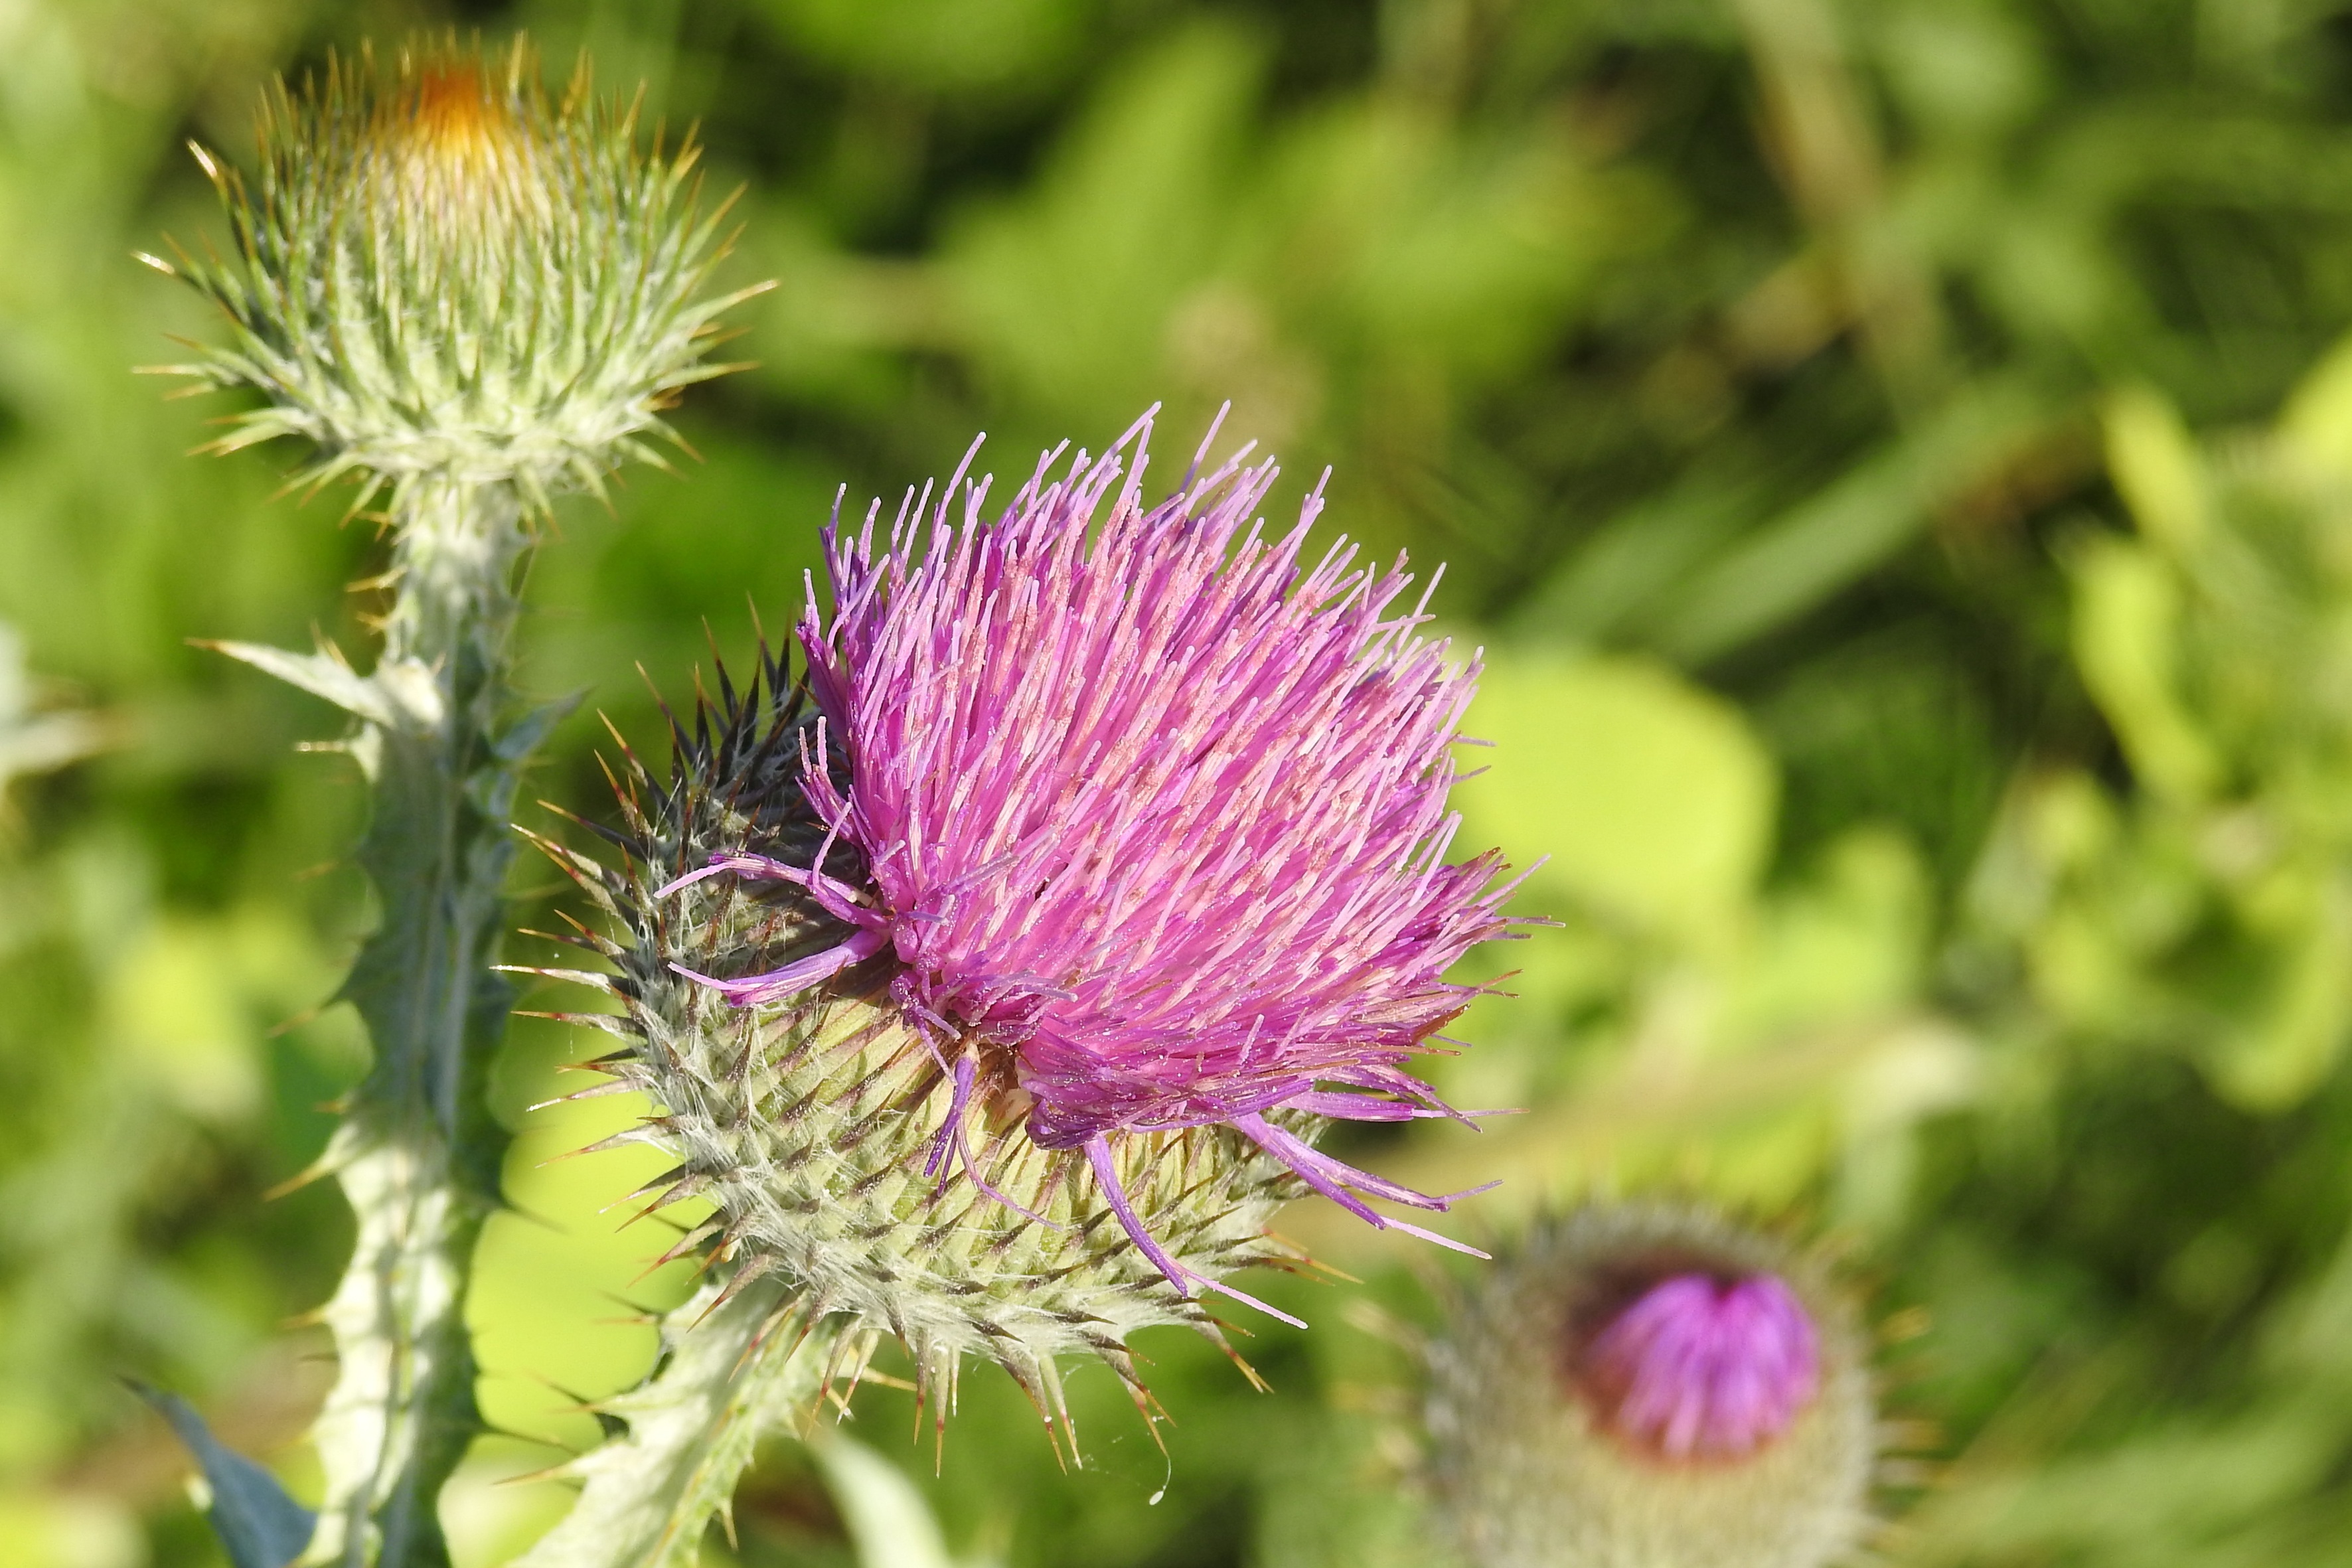
nature, prickly, plant, flower, petal, produce, botany, flora, wildflower, close up, thistle, macro photography, diestel, flowering plant, daisy family, thistle flower, silybum, thistle bud, plant stem, land plant, thorns spines and prickles, artichoke thistle